Harry Downes

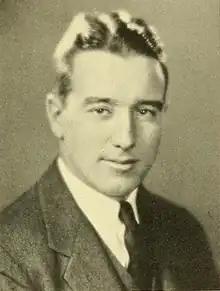
Downes pictured in "Sub Turri 1932", Boston College yearbook

Henry J. "Harry" Downes (August 3, 1910 – February 5, 1970) was an American football player and coach.